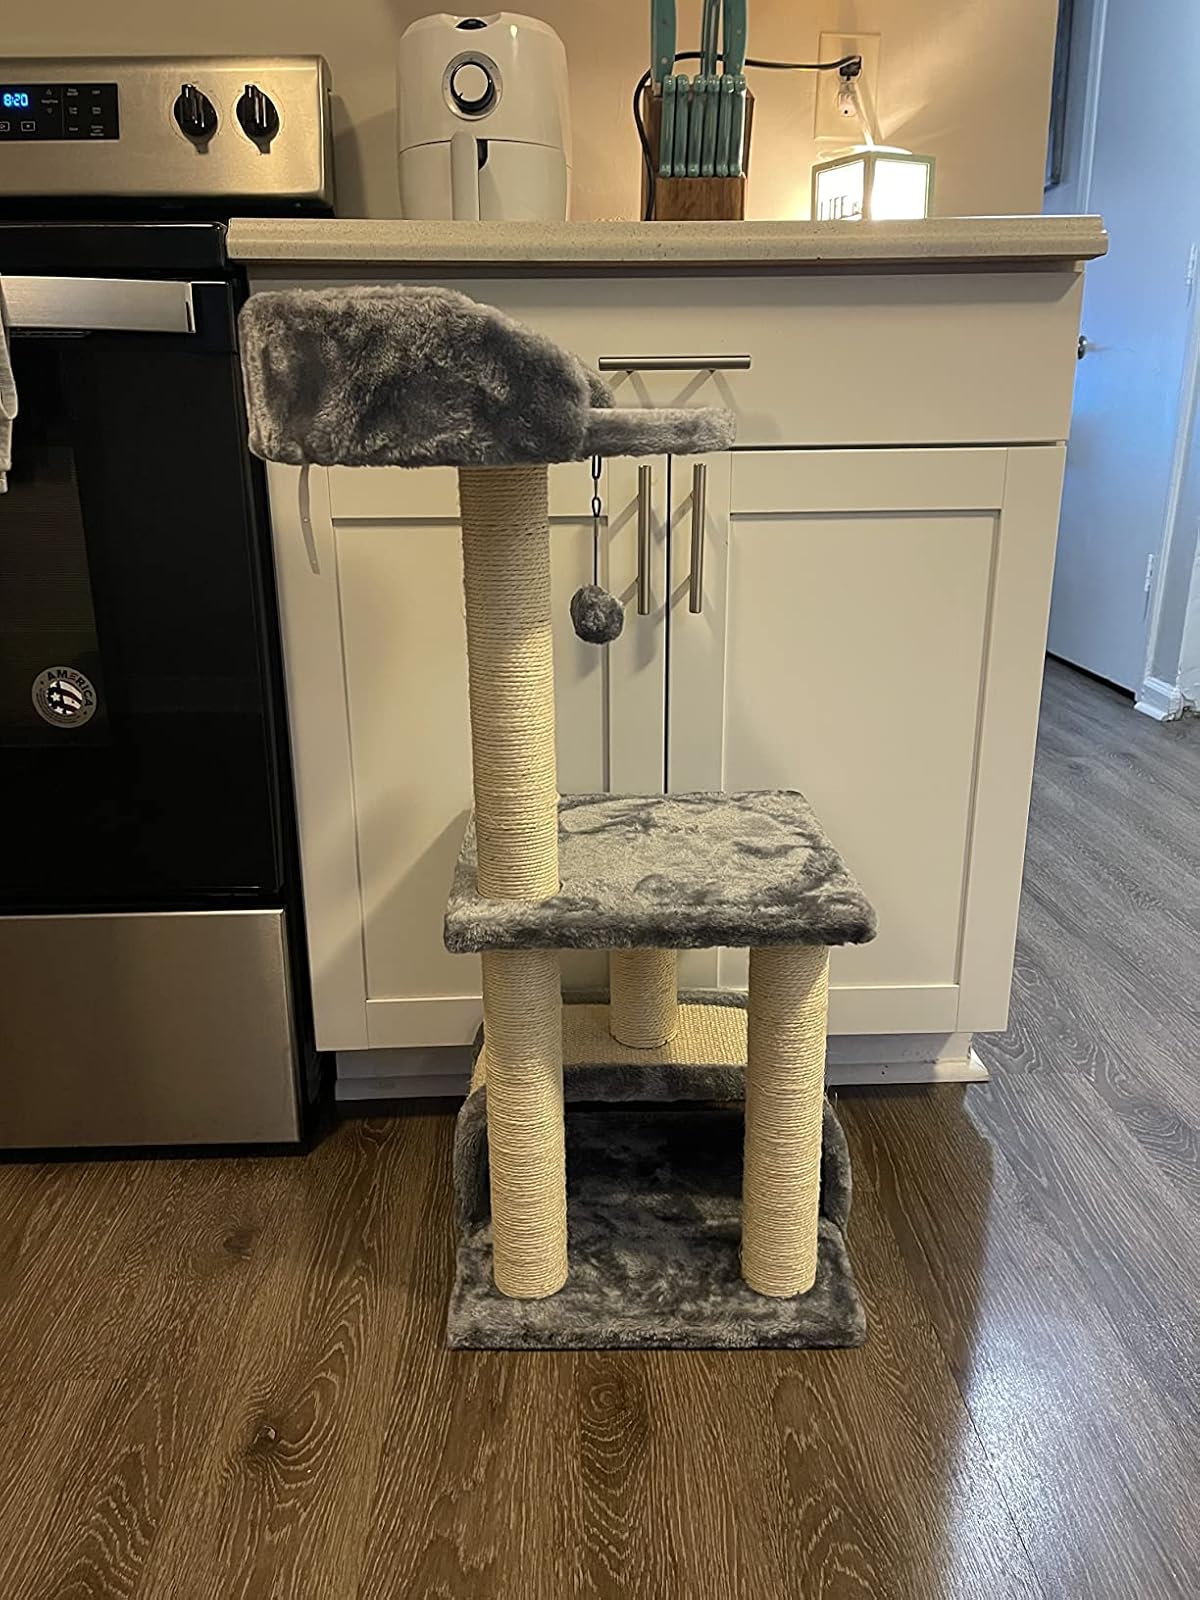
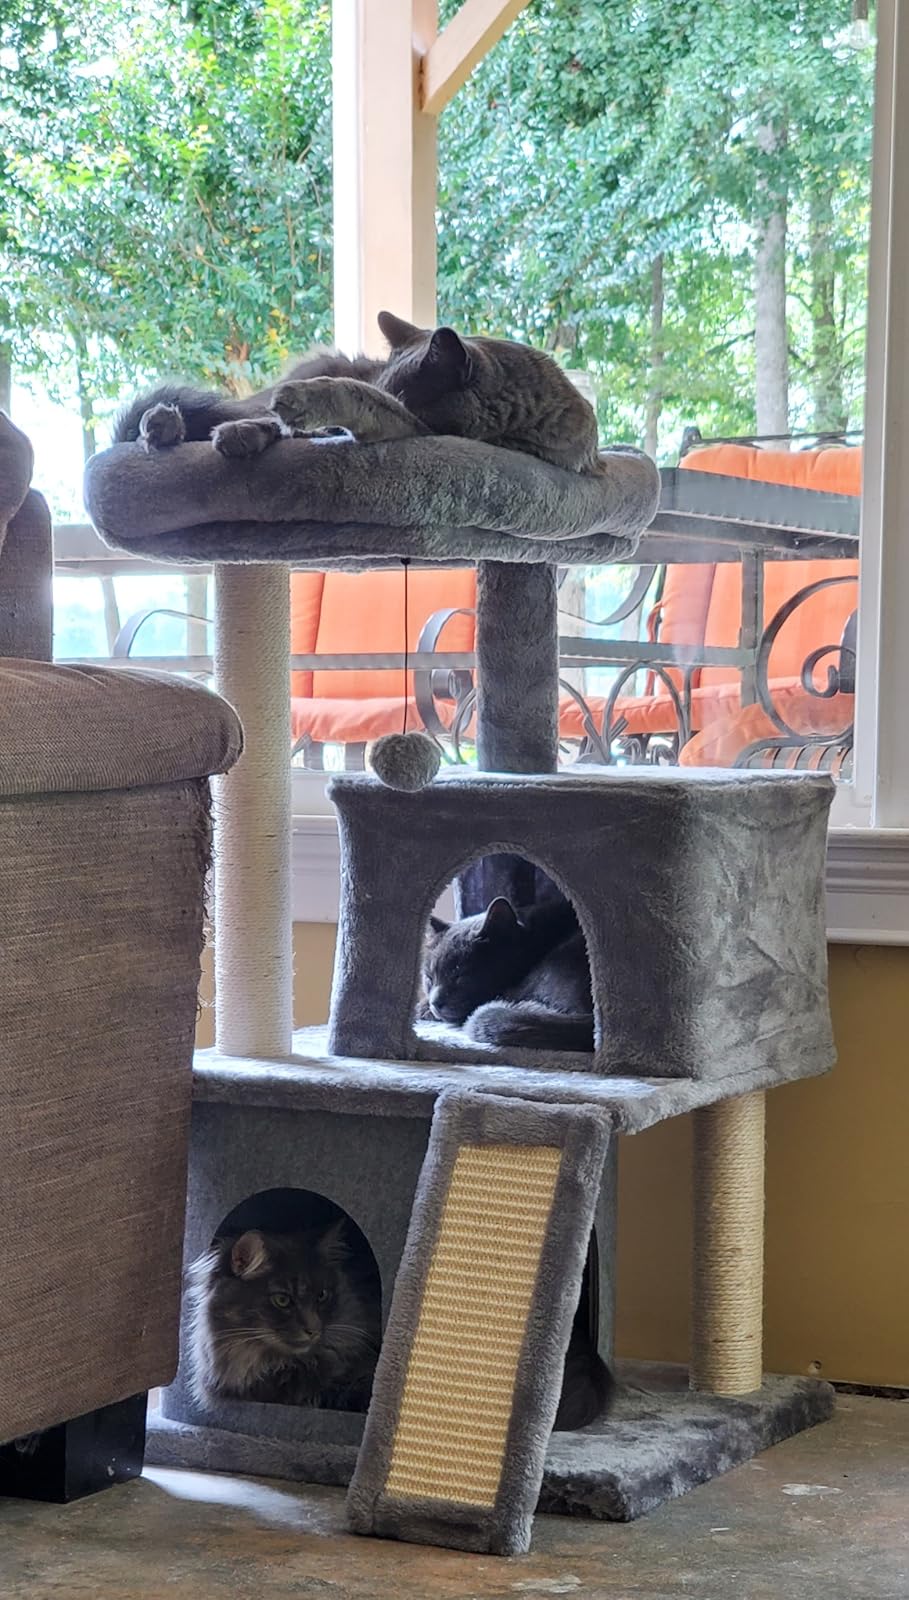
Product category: items_cat tree
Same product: no